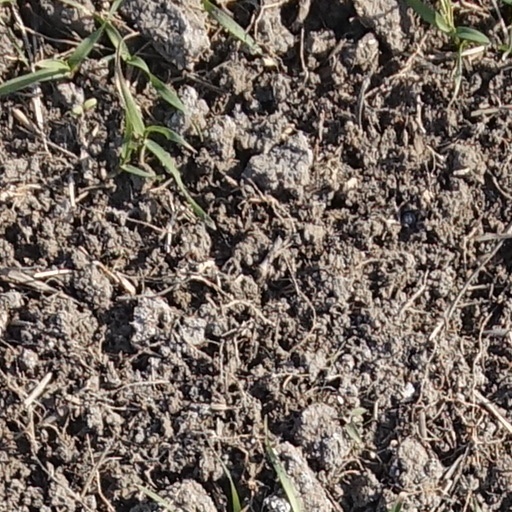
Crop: wheat